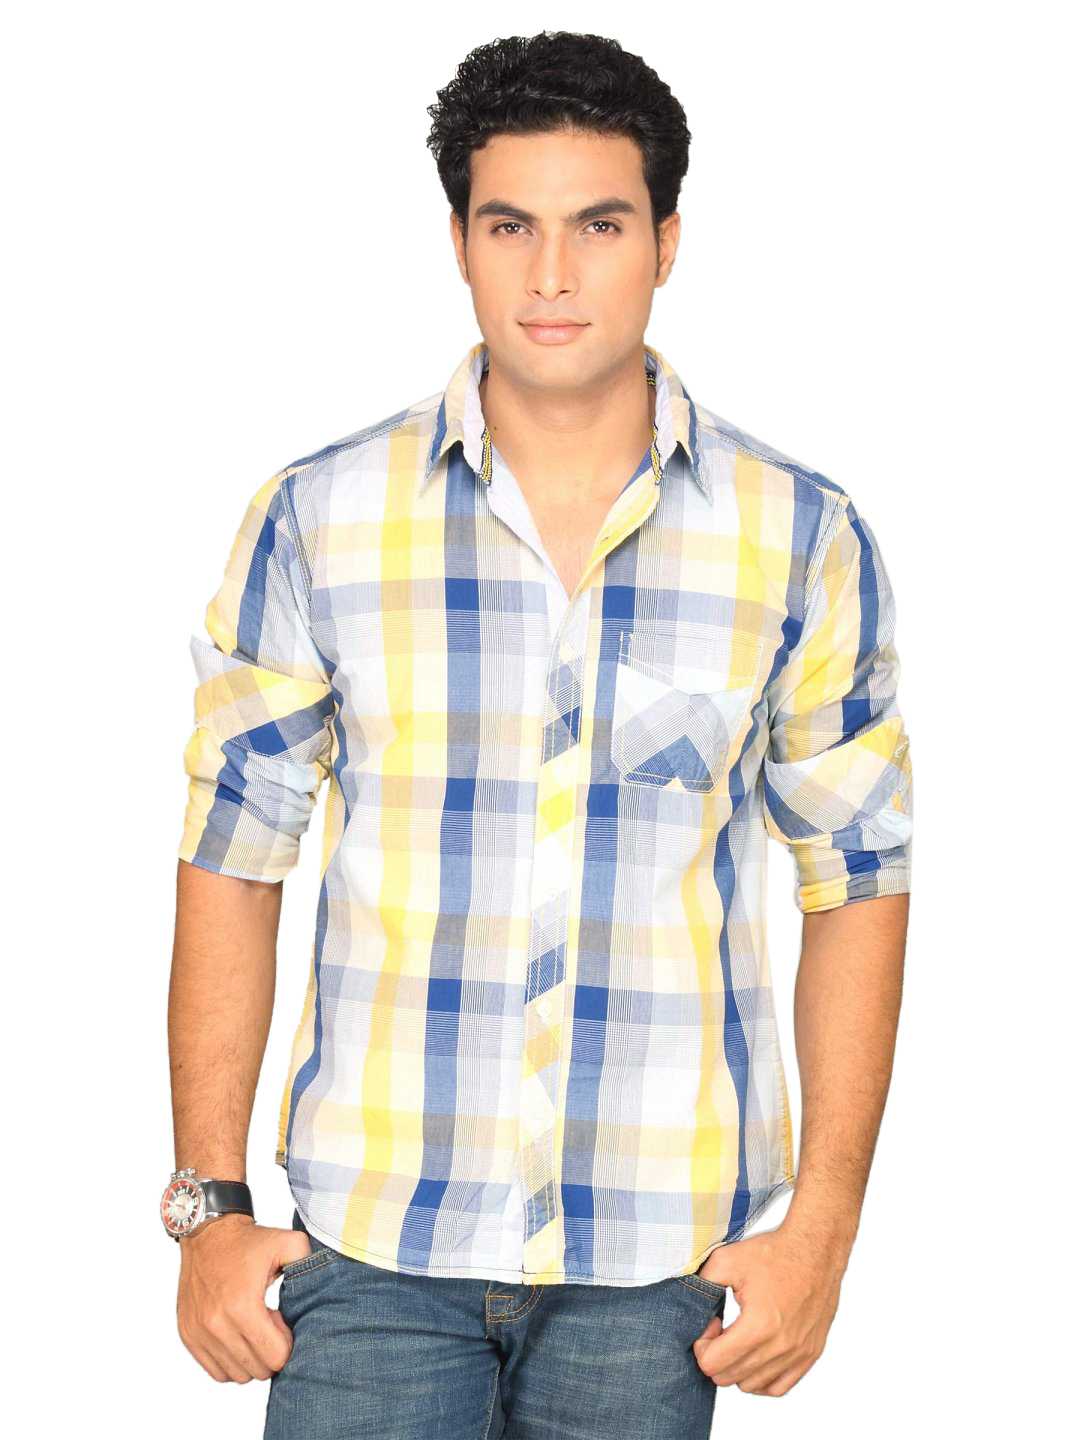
Highlander Men Blue White Plaid Checked Shirt
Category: Apparel / Topwear / Shirts
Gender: Men
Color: Blue
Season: Summer 2011
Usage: Casual